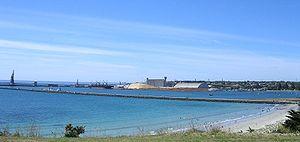
Portland est une ville située sur la baie du même nom au sud de l'Australie. C'est la plus vieille colonie européenne de l'actuel État de Victoria, à 362 km de Melbourne, la capitale de l'état. Elle compte 10 371 habitants en 2006.